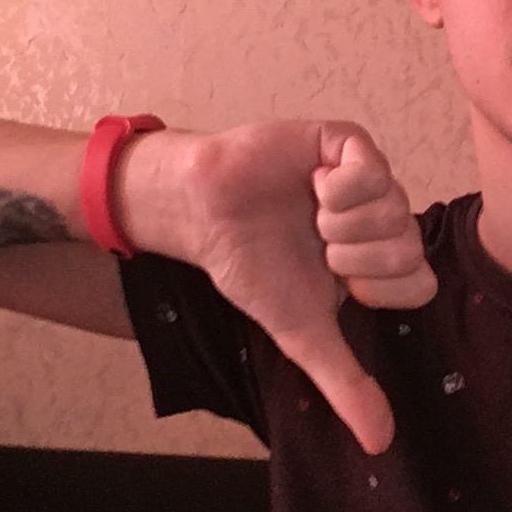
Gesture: dislike